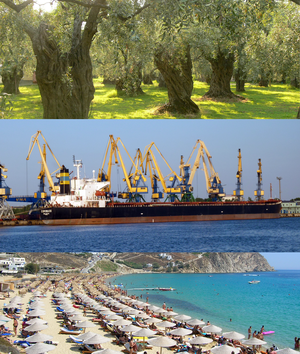
L’économie de la Grèce, forte d'un Produit intérieur brut avoisinant les 218 milliards d'USD, est la 51ᵉ économie mondiale. En termes de Parité de pouvoir d'achat, la Grèce se classe au 55ᵉ rang mondial avec près de 317 milliards USD. En 2018, la Grèce était la 17ᵉ économie européenne. Selon les chiffres du Fonds monétaire international de la même année, le PIB par habitant est de 20 317 dollars USD par valeur nominale et de 29 072 dollars USD en parité de pouvoir d'achat.